Folkestone War Memorial

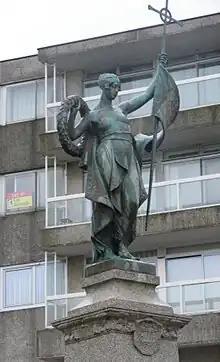
The central bronze figure of the memorial

Folkestone War Memorial is a First World War memorial situated in The Leas area of Folkestone, Kent. Designed by Ferdinand Victor Blundstone and unveiled in 1922, it commemorates the 578 men of Folkestone who served in the war, and those who passed through Folkestone Harbour when Folkestone Harbour railway station nearby was an important point of departure and return for passage to the Western Front via Boulogne. The road from the station to the harbour was renamed the "Road of Remembrance" after the war.